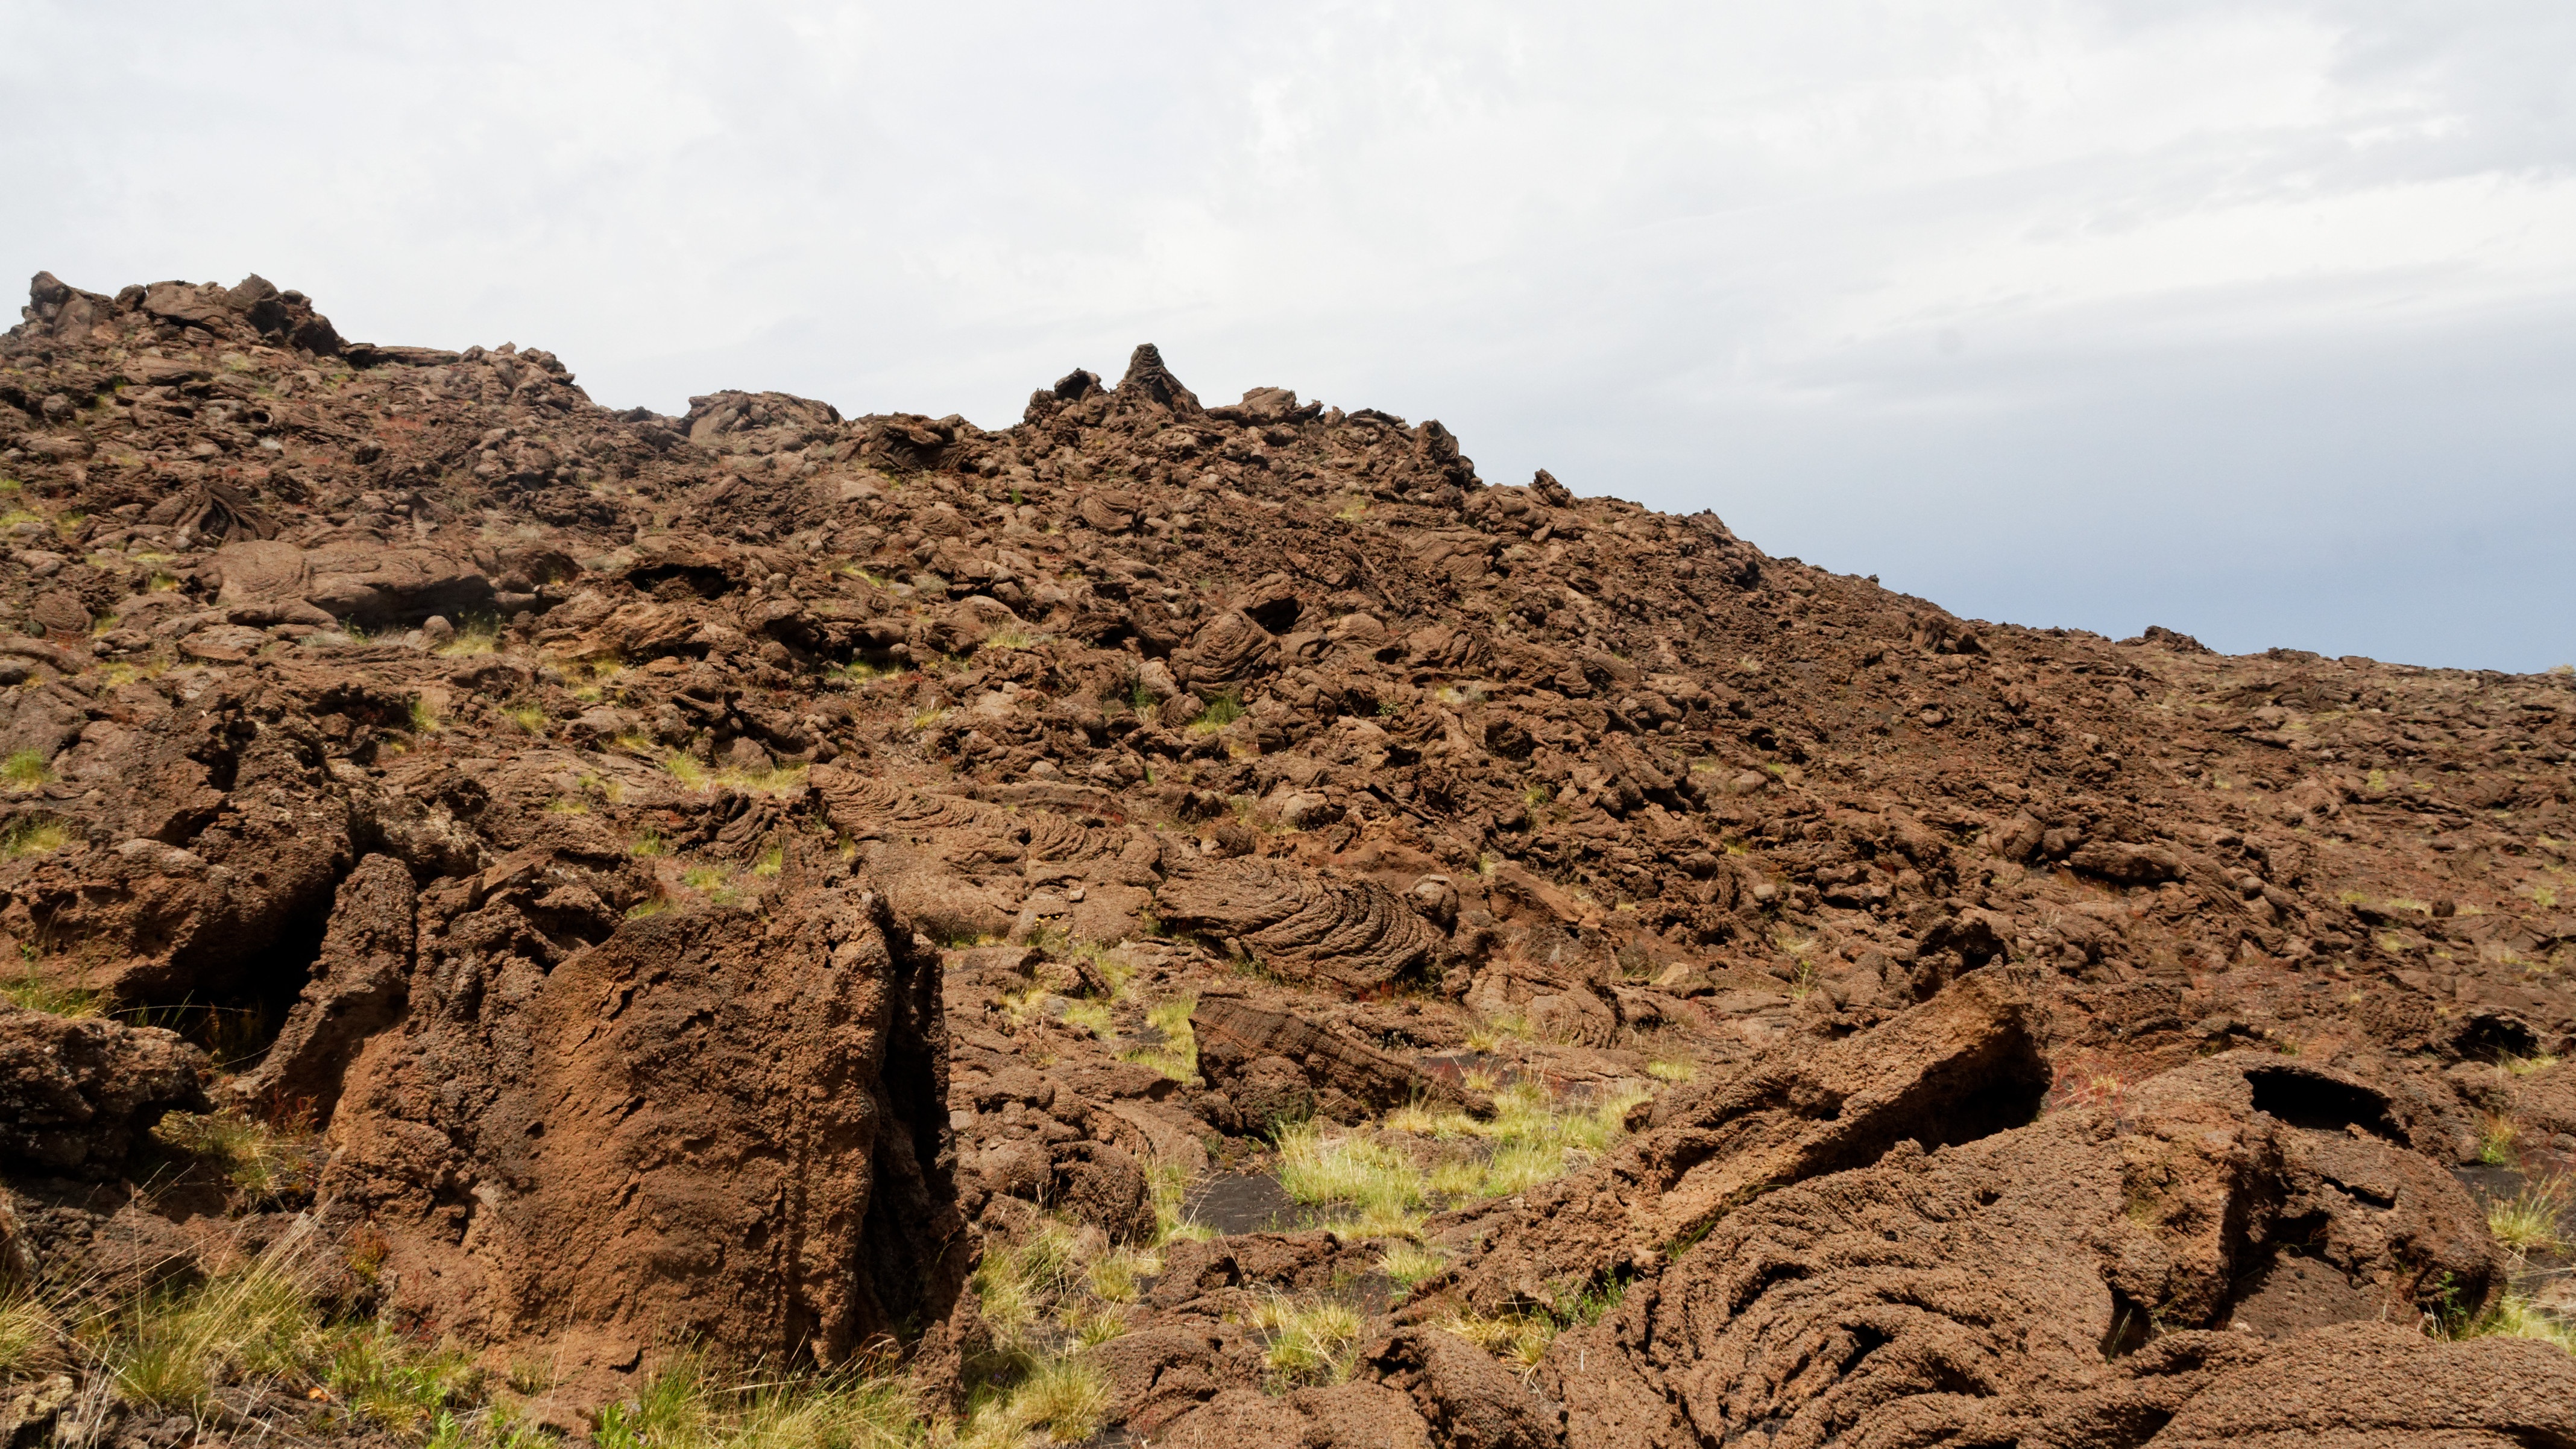
landscape, rock, mountain, hill, cliff, volcano, soil, italy, terrain, ridge, geology, badlands, plateau, lava, slag, wadi, sicily, etna, ancient history, geological phenomenon